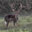
Label: deer